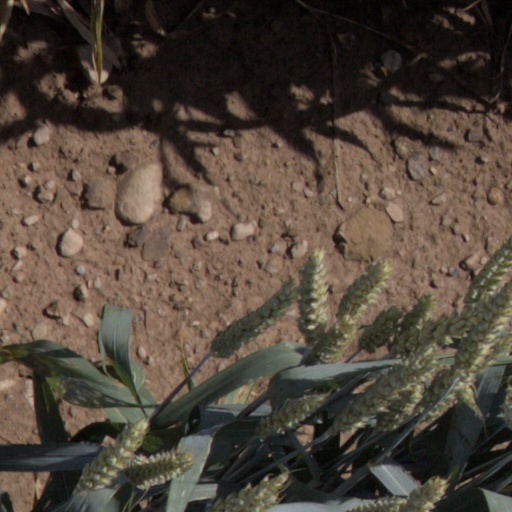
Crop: wheat